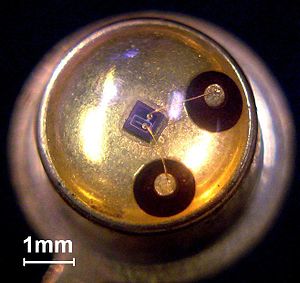
Fototransistor
Fototransistor (kvadratisk silicium-chip i midten) med basis (Ringstruktur, bonding-metaltråde).
"En fototransistor er en lysfølsom transistor. En almindelig type af fototransistor, kaldet en fotobipolar transistor er essentielt en bipolar transistor indpakket i et gennemsigtigt hus så at ""lys"" kan nå basis-kollektor-overgangen.